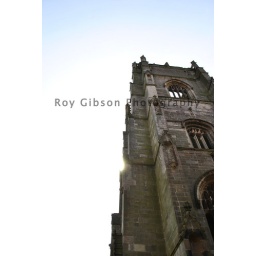
I thought the building was striking against the blue sky and sun